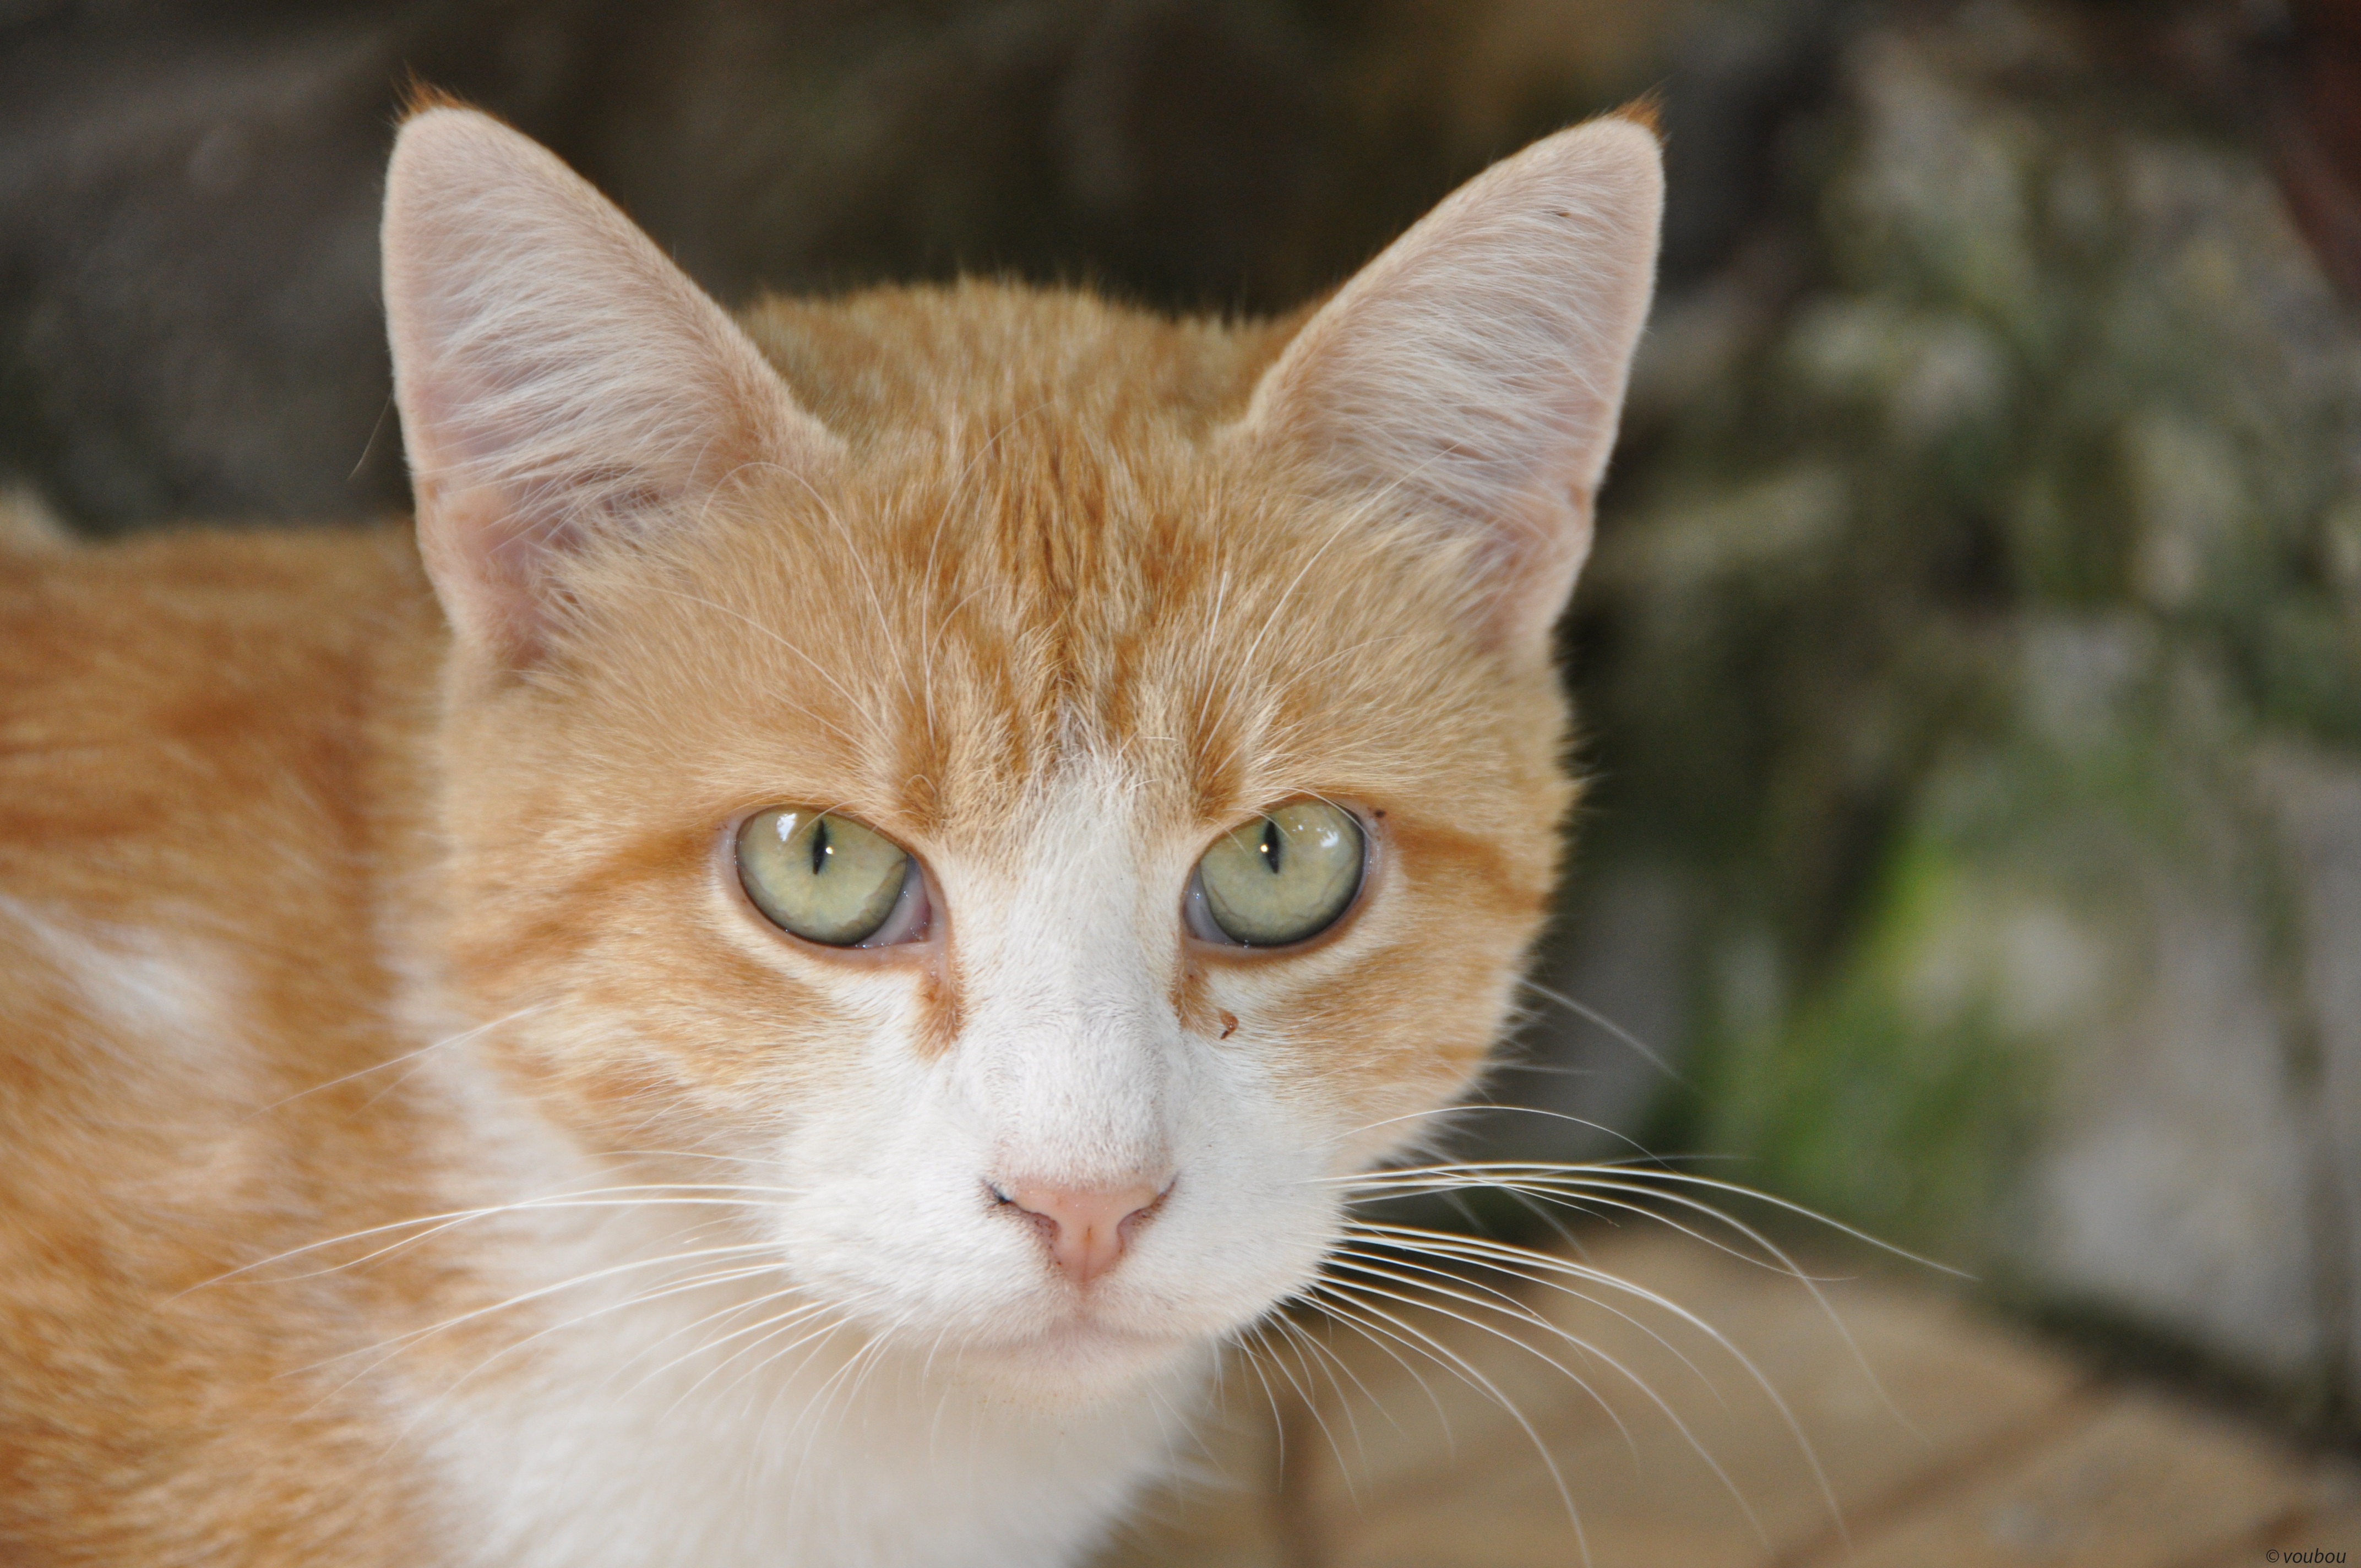
kitten, cat, brown, mammal, fauna, close up, nose, whiskers, animals, vertebrate, european shorthair, wild cat, small to medium sized cats, cat like mammal, carnivoran, domestic short haired cat, rusty spotted cat